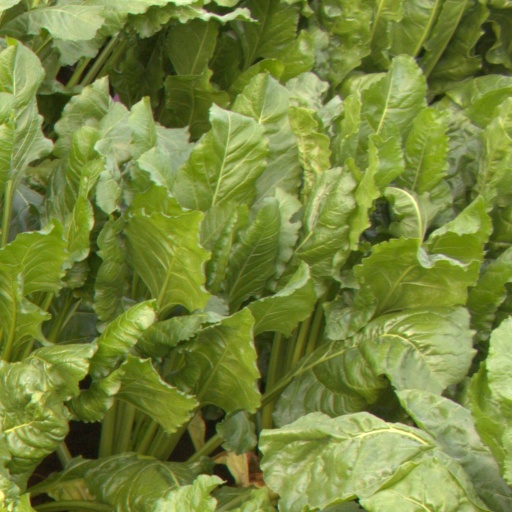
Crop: sugar beet